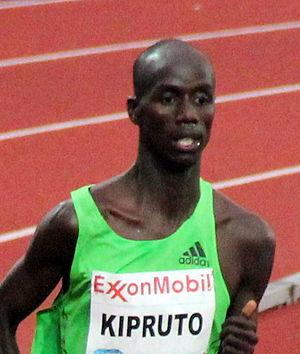
Brimin Kiprop Kipruto est un athlète kényan spécialiste du 3 000 mètres steeple.